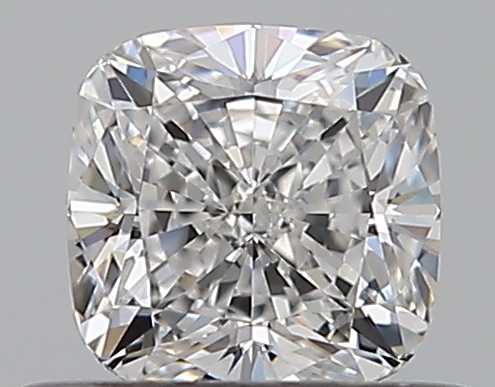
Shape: cushion
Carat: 0.5
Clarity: VS1
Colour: E
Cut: EX
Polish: EX
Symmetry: VG
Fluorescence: N
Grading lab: GIA
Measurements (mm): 4.39 x 4.36 x 3.03